Beleth

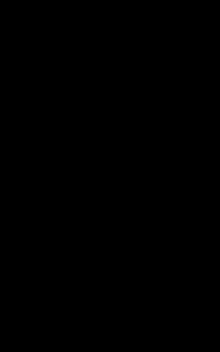
Byleth, an illustration from the "Dictionnaire Infernal" by Jacques Collin de Plancy

In demonology, Beleth, also spelled Bilet, Bileth, Byleth, or Bilith, is a king of Hell who has eighty-five legions of demons under his command. He rides a pale horse, and a variety of music is heard before him, according to most authors on demonology and the most known grimoires.